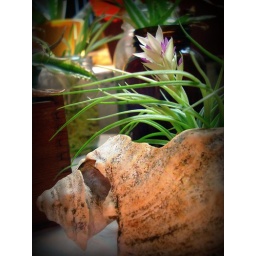
like my new tillandsia living in a bottle beach sea shell...